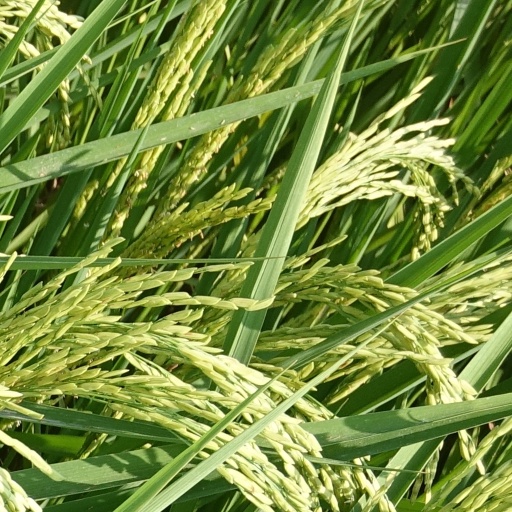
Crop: rice